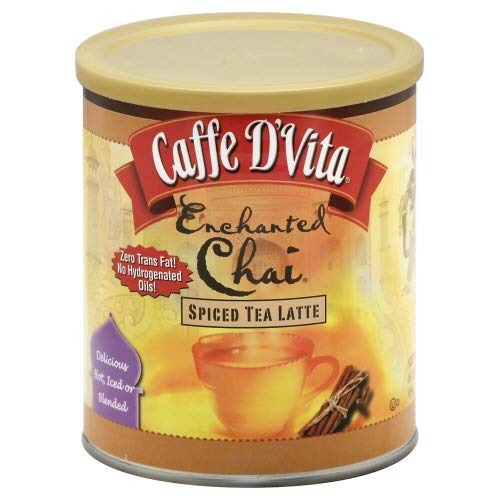
Item Name: Caffe D Vita Tea Chai Enchanted, 16 oz
Bullet Point 1: Iced or blended. Gluten free
Bullet Point 2: Country Of Origin: United States
Bullet Point 3: Item Package Weight: 1.24 lb
Bullet Point 4: Allergen Information: gluten_free,soy
Value: 16.0
Unit: oz

Price: 28.365